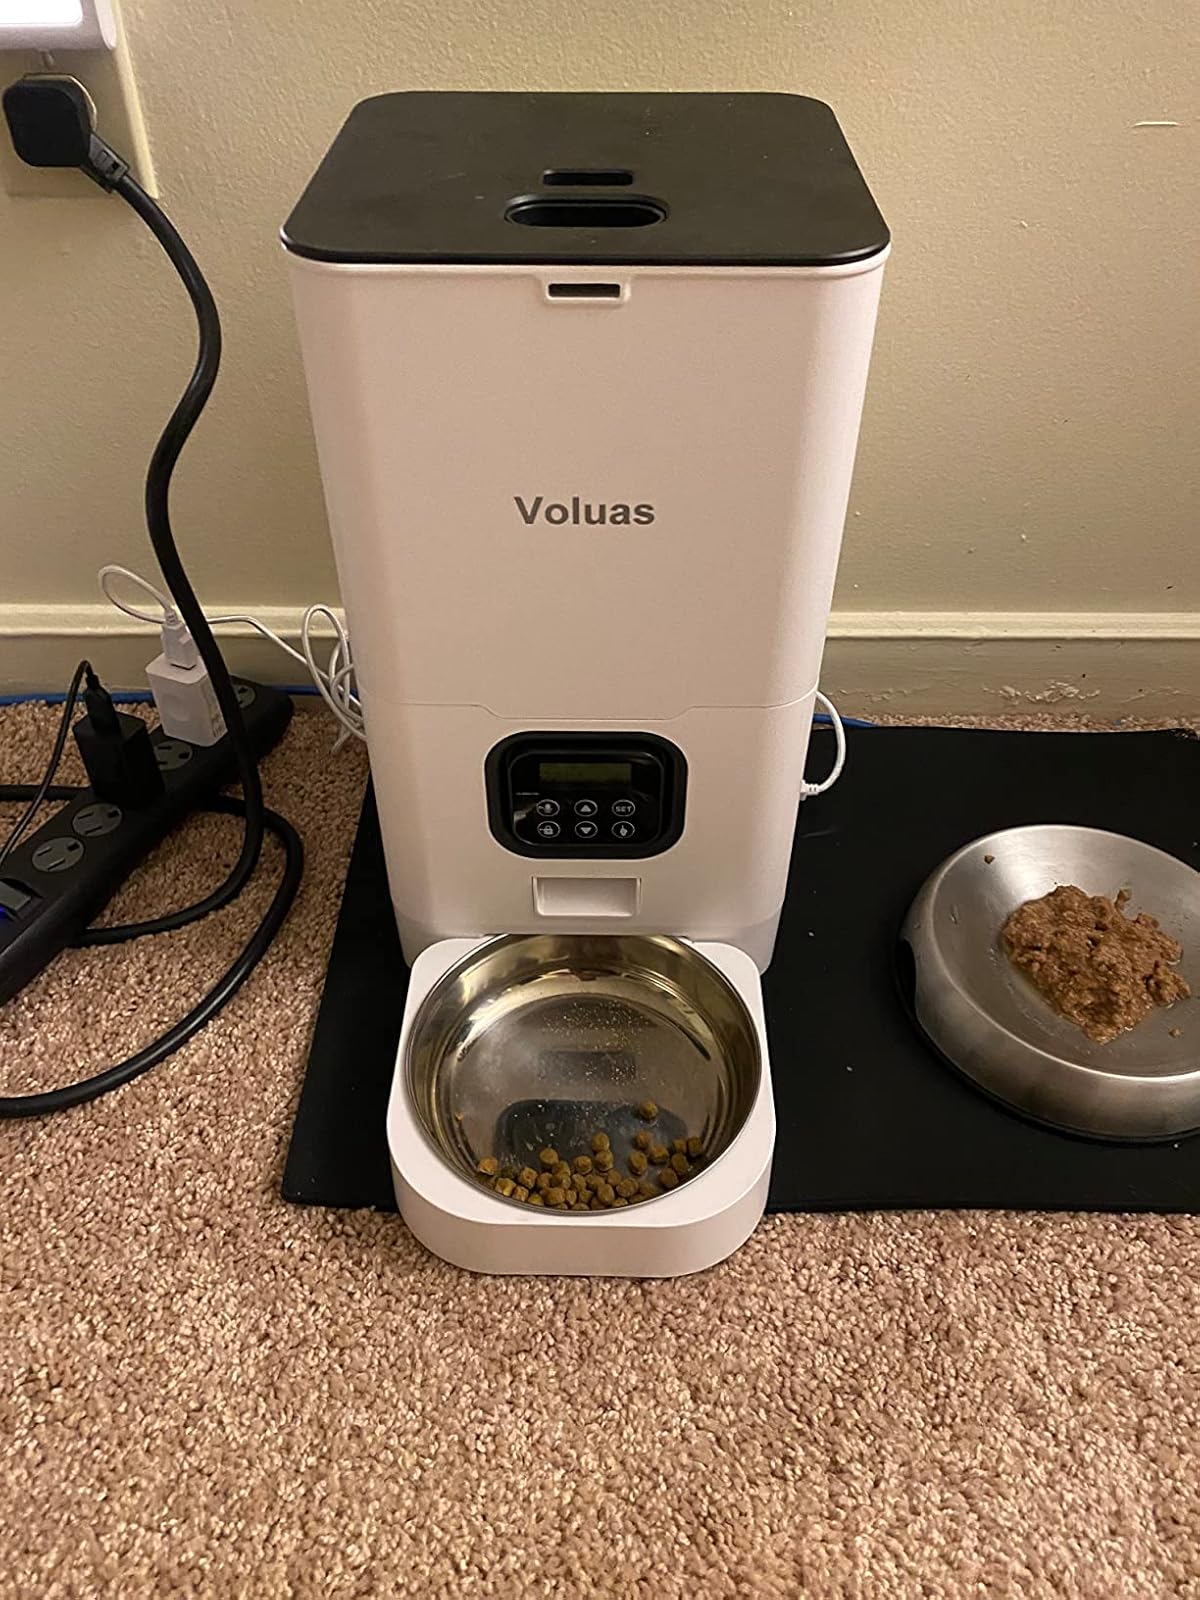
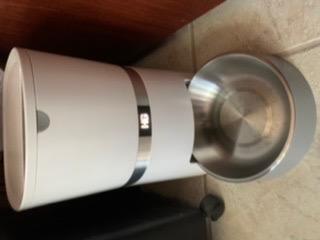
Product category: items_feeder
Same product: no